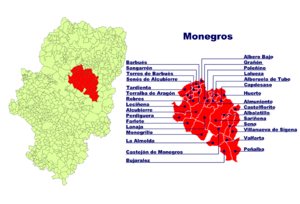
"Les Monegros sont une comarque à cheval sur la Province de Huesca et la Province de Saragosse, en communauté autonome d'Aragon. Leur nom est une contraction de ""Montes Negros"". Il fait référence au caractère de cette zone telle qu'elle était connue avant que les grands bois de pins et de sapins ne soient détruits et remplacés par l'actuel habitat de steppes.